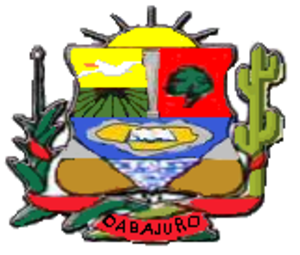
Dabajuro est l'une des 25 municipalités de l'État de Falcón au Venezuela. Son chef-lieu est Dabajuro. En 2011, la population s'élève à 23 388 habitants.
Dabajuro est le chef-lieu de la municipalité de Dabajuro dans l'État de Falcón au Venezuela.